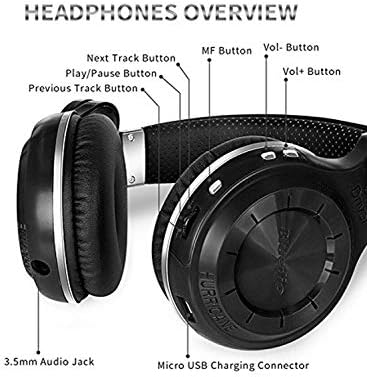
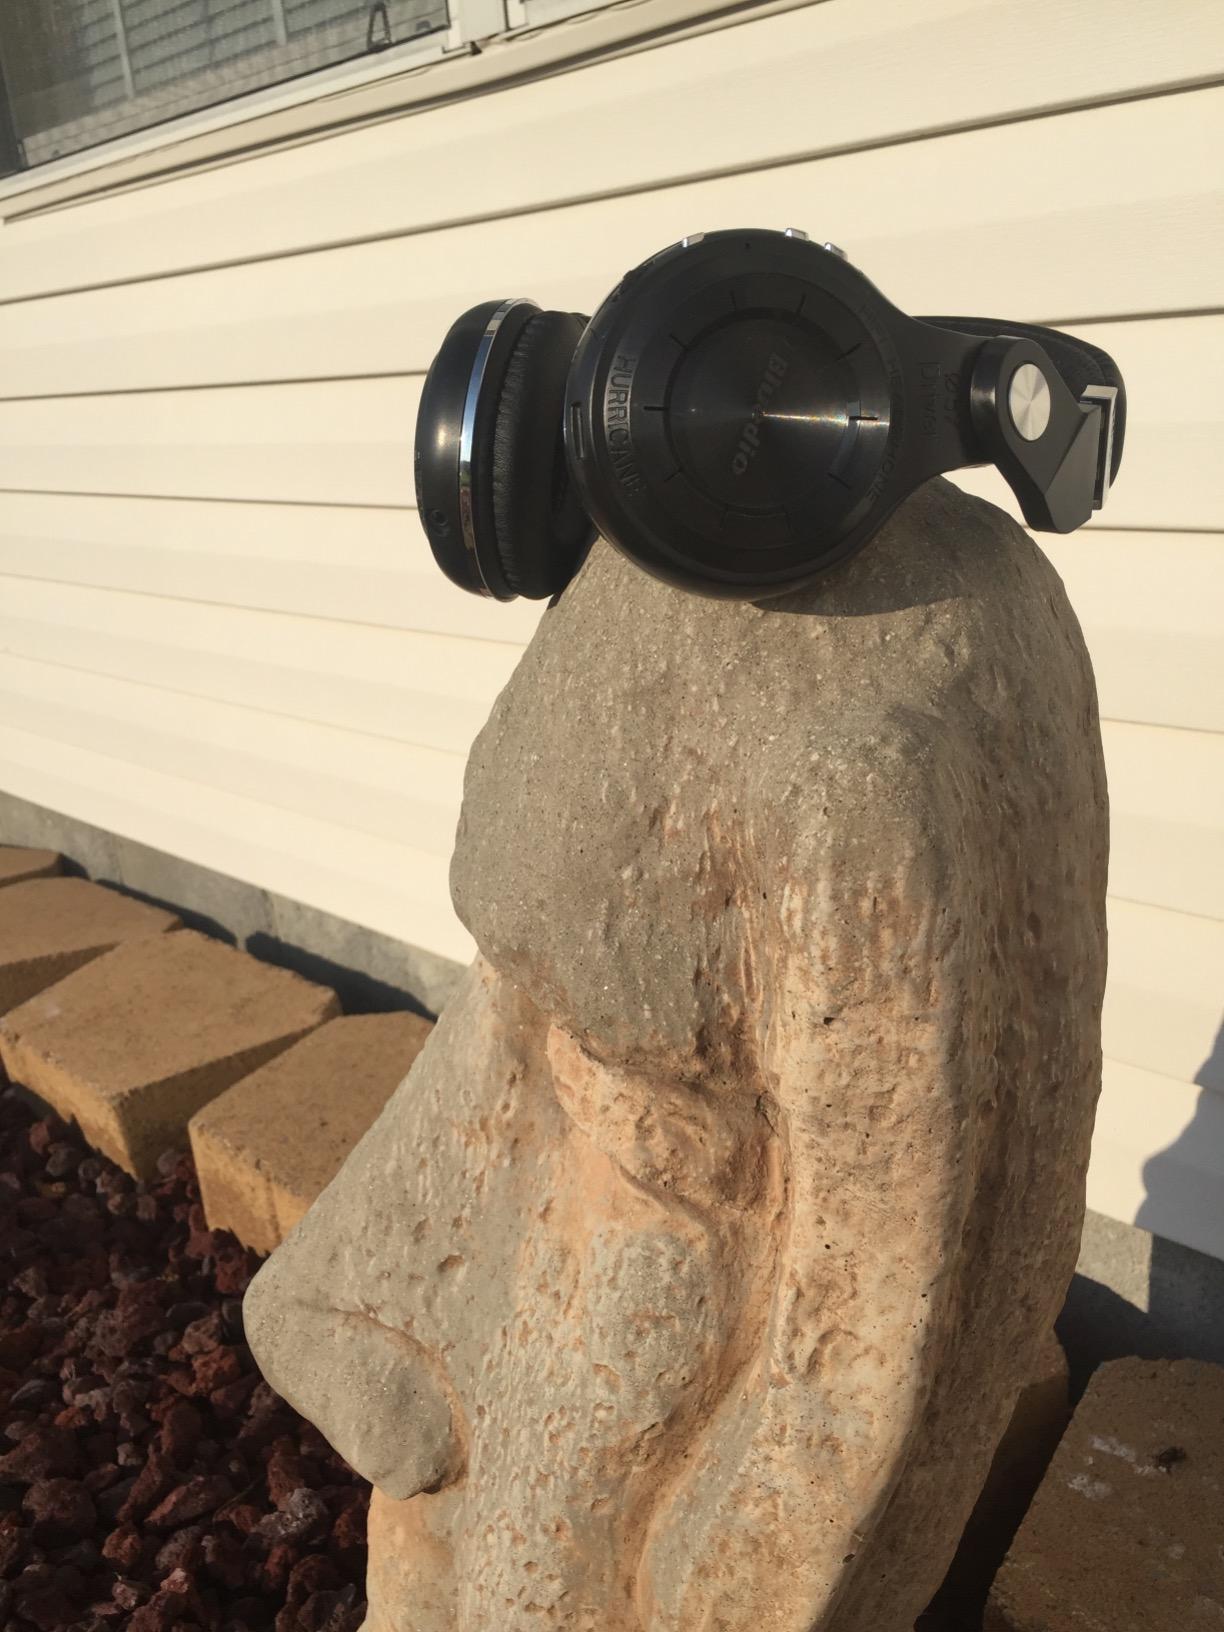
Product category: headphones
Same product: yes